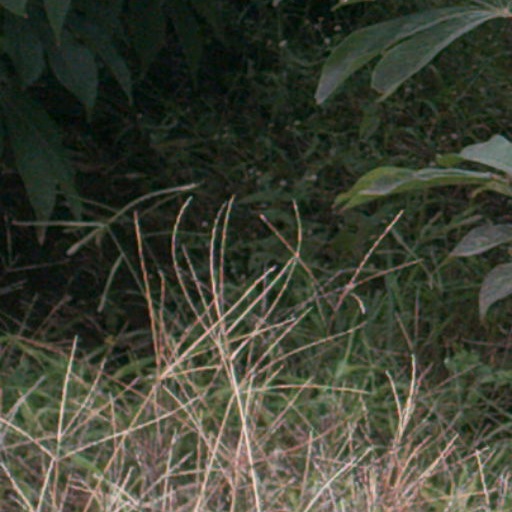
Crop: cassava